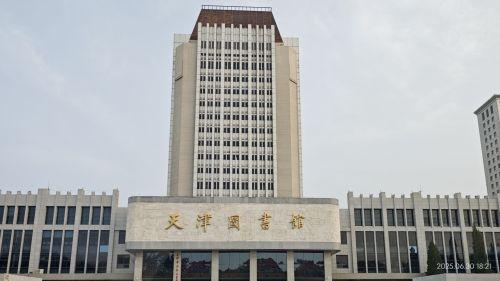
地标名称：天津图书馆(复康路馆区)
所在城市：天津市·南开区